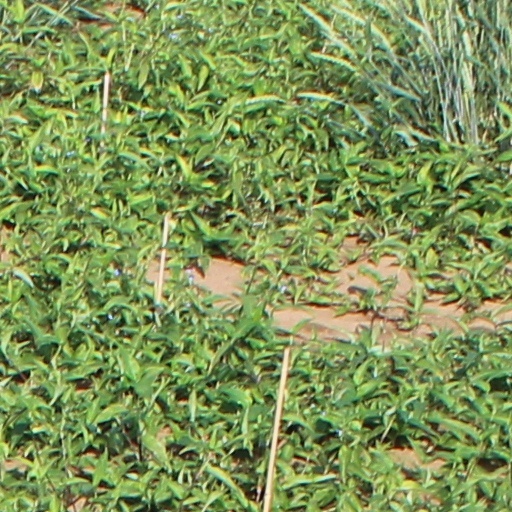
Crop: wheat